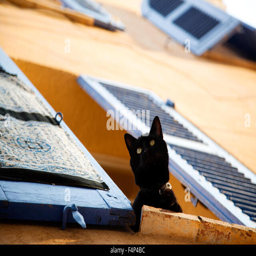
a black cat looking out of an open shuttered window in a small town